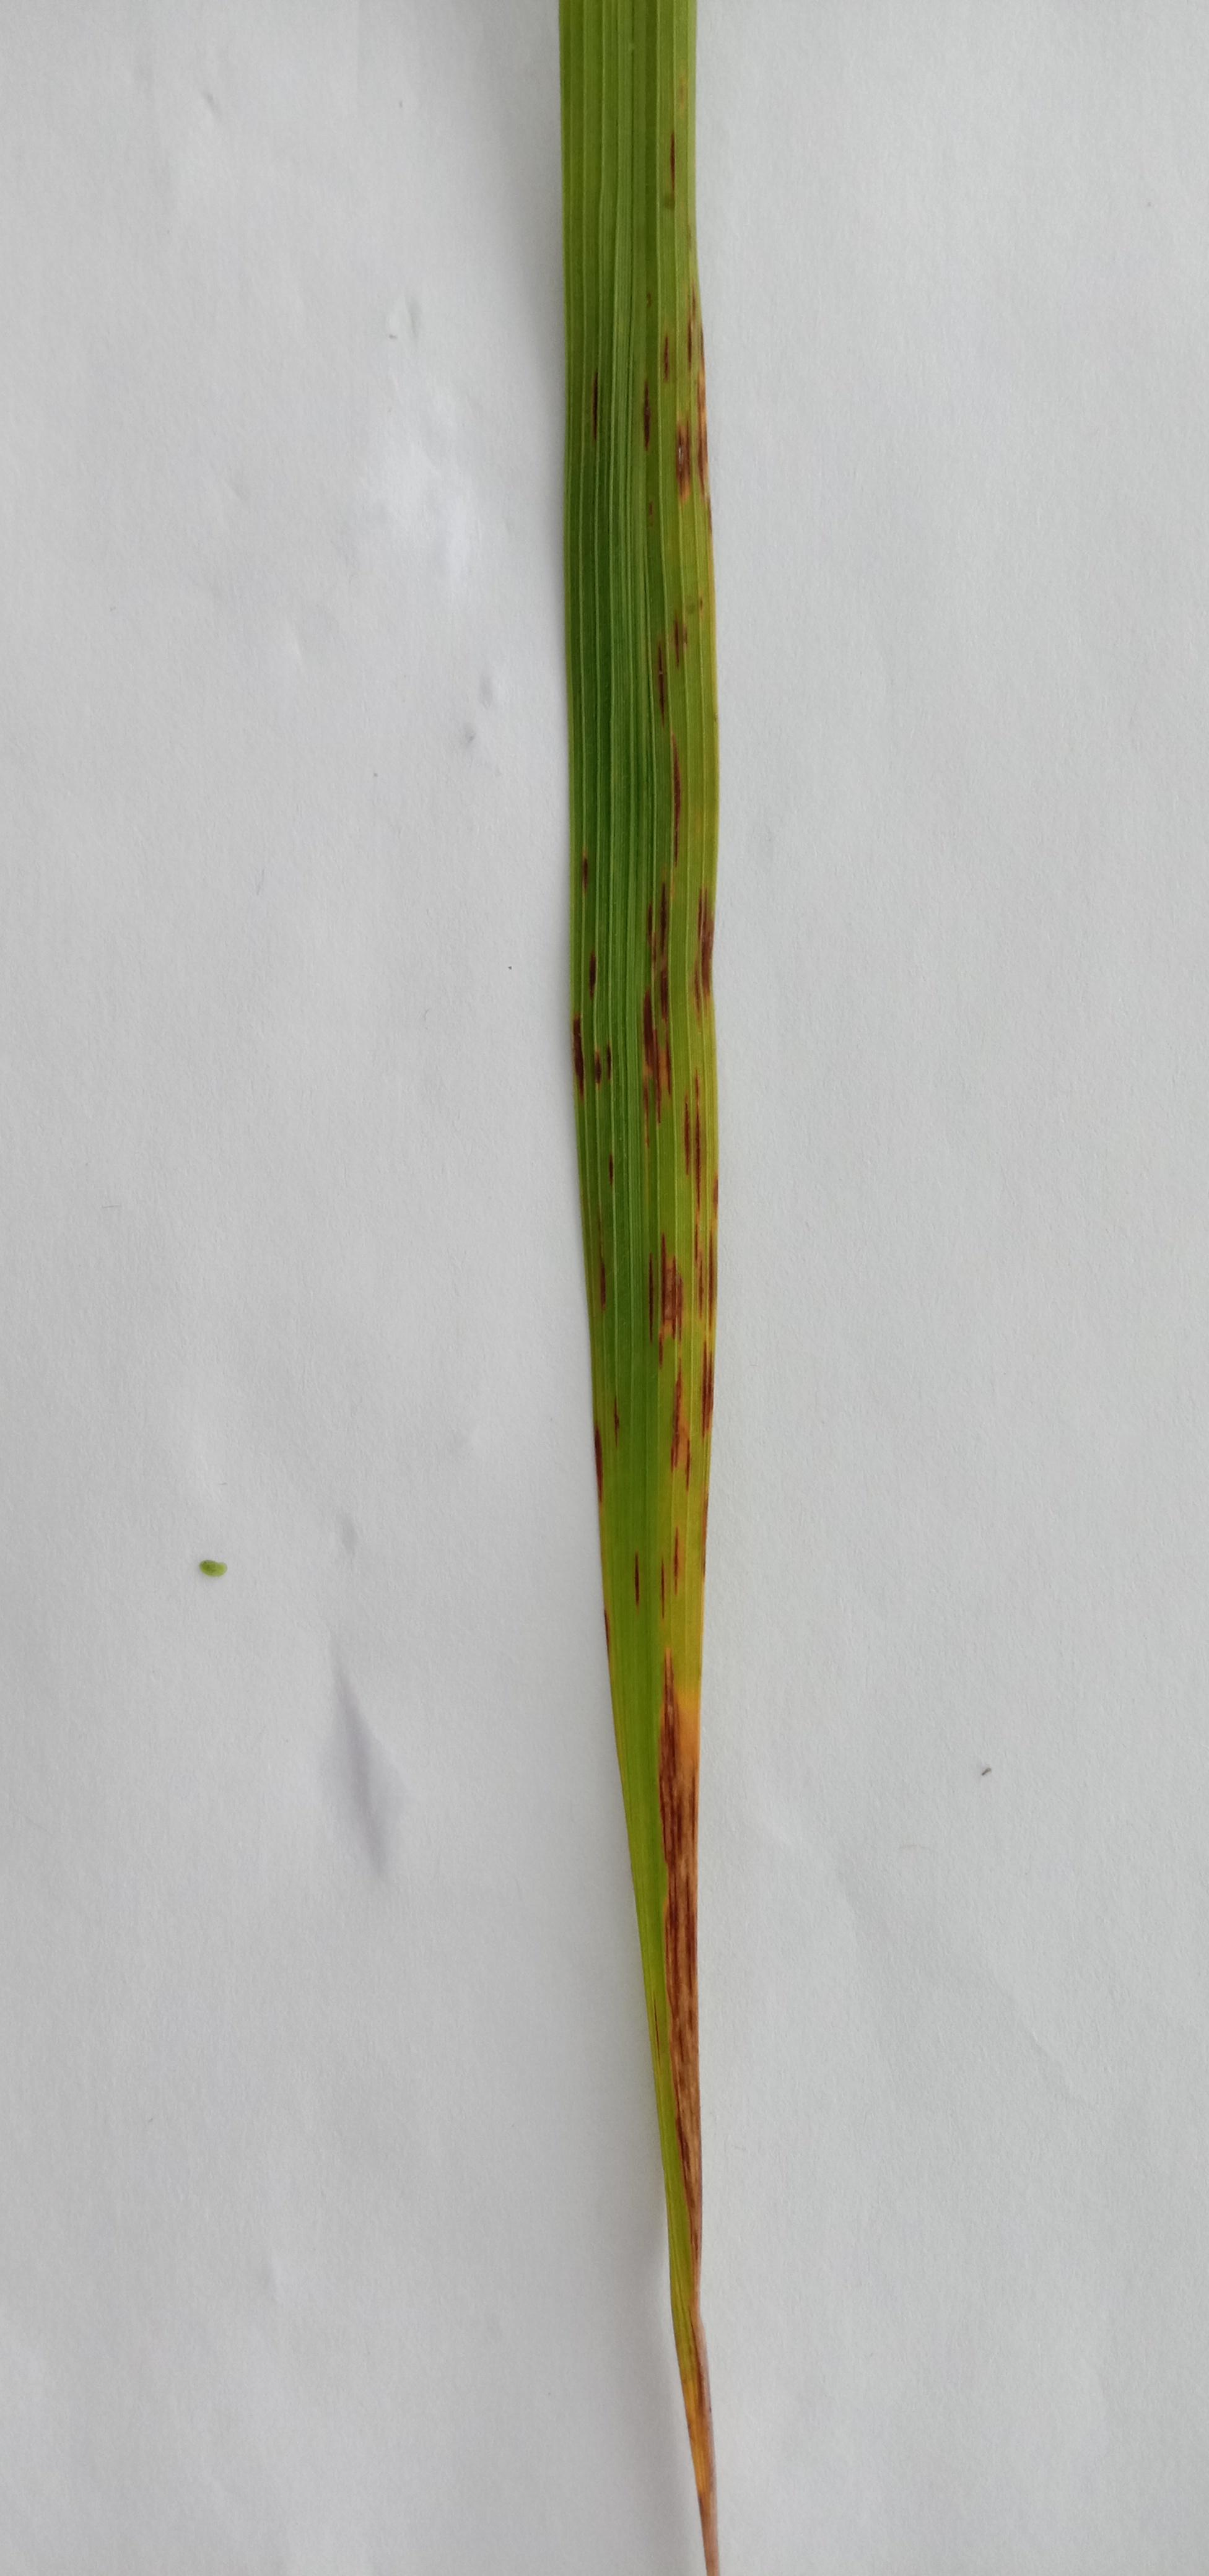
Label: Rice___Leaf_Blast